Dunedin

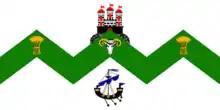

Dunedin has flourishing niche industries including engineering, software engineering, biotechnology and fashion. Port Chalmers on the Otago Harbour provides Dunedin with deep-water facilities. It is served by the Port Chalmers Branch, a branch line railway which diverges from the Main South Line and runs from Christchurch by way of Dunedin to Invercargill. Dunedin is also home to MTF, the nationwide vehicle finance company.